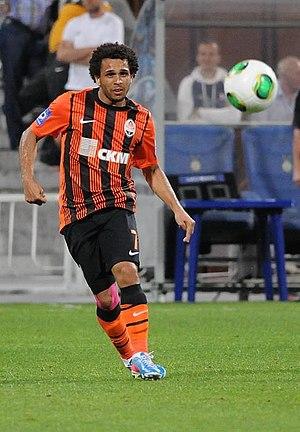
Wellington Silva Sanches Aguiar, dit Wellington Nem, né le 6 février 1992 à Rio de Janeiro, est un footballeur international brésilien. Il joue au poste d'attaquant au Fluminense FC, où il est prêté par le Shakhtar Donetsk.